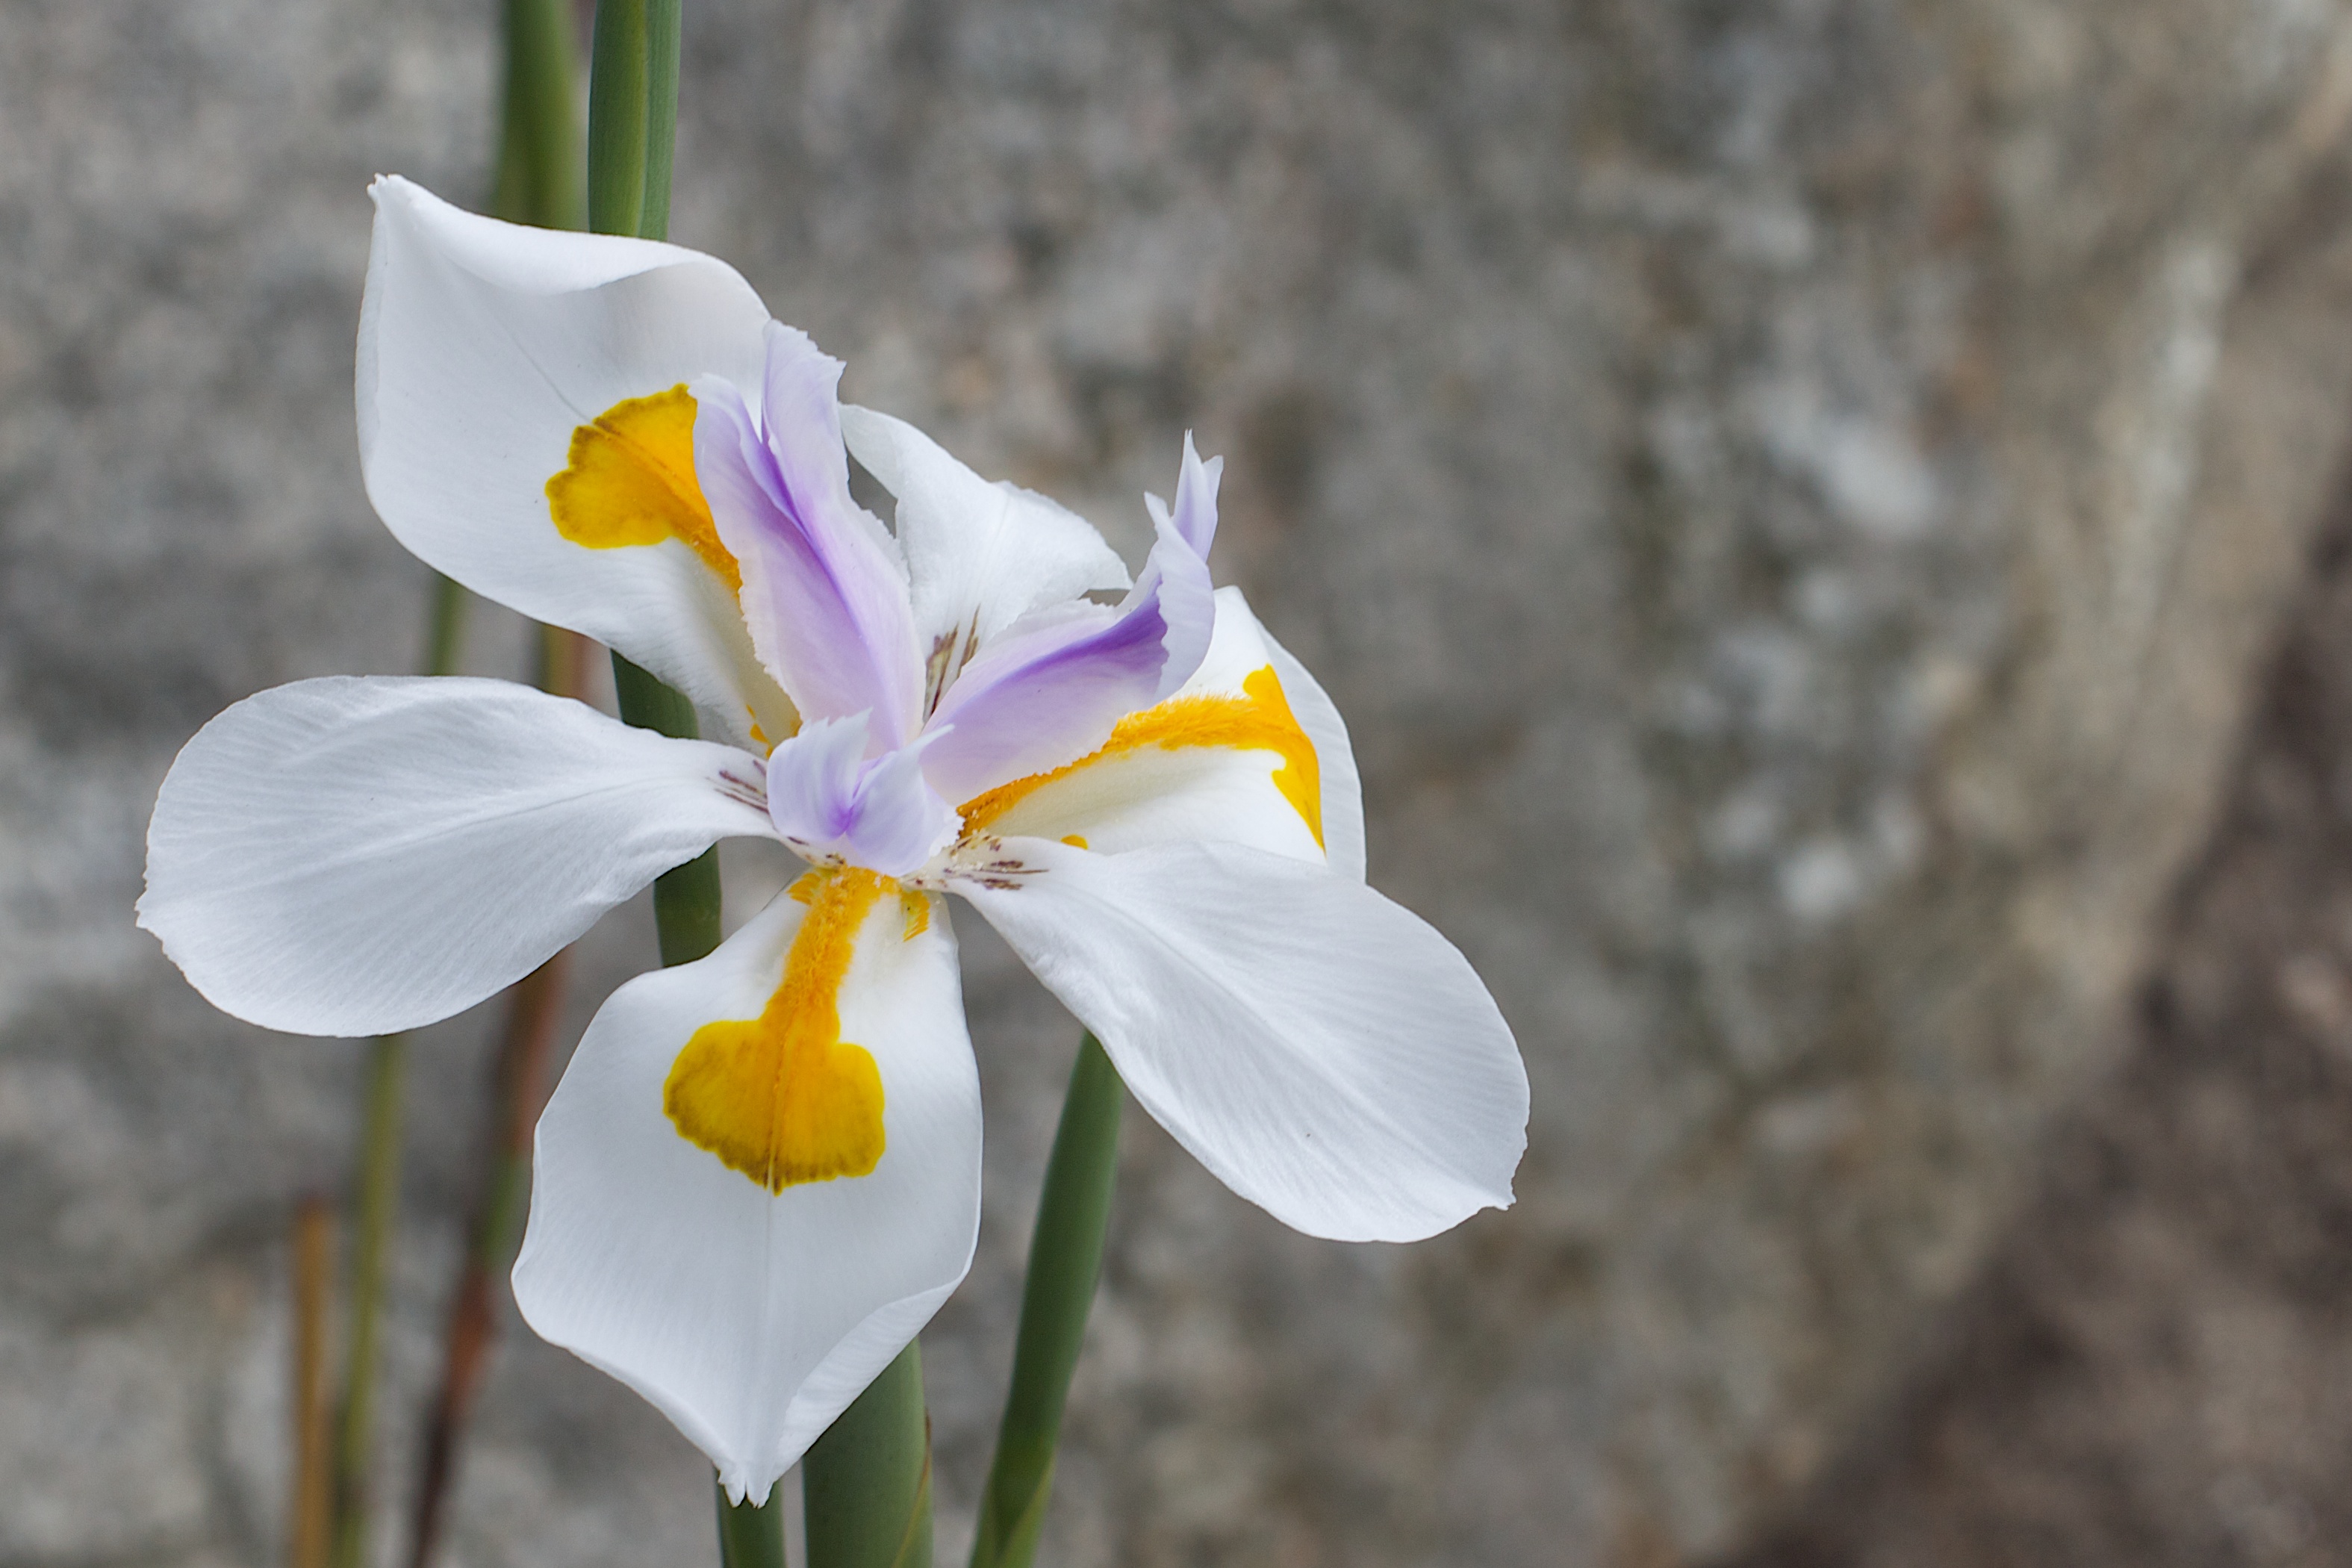
blossom, plant, flower, petal, botany, flora, wildflower, eye, macro photography, flowering plant, land plant, iris family